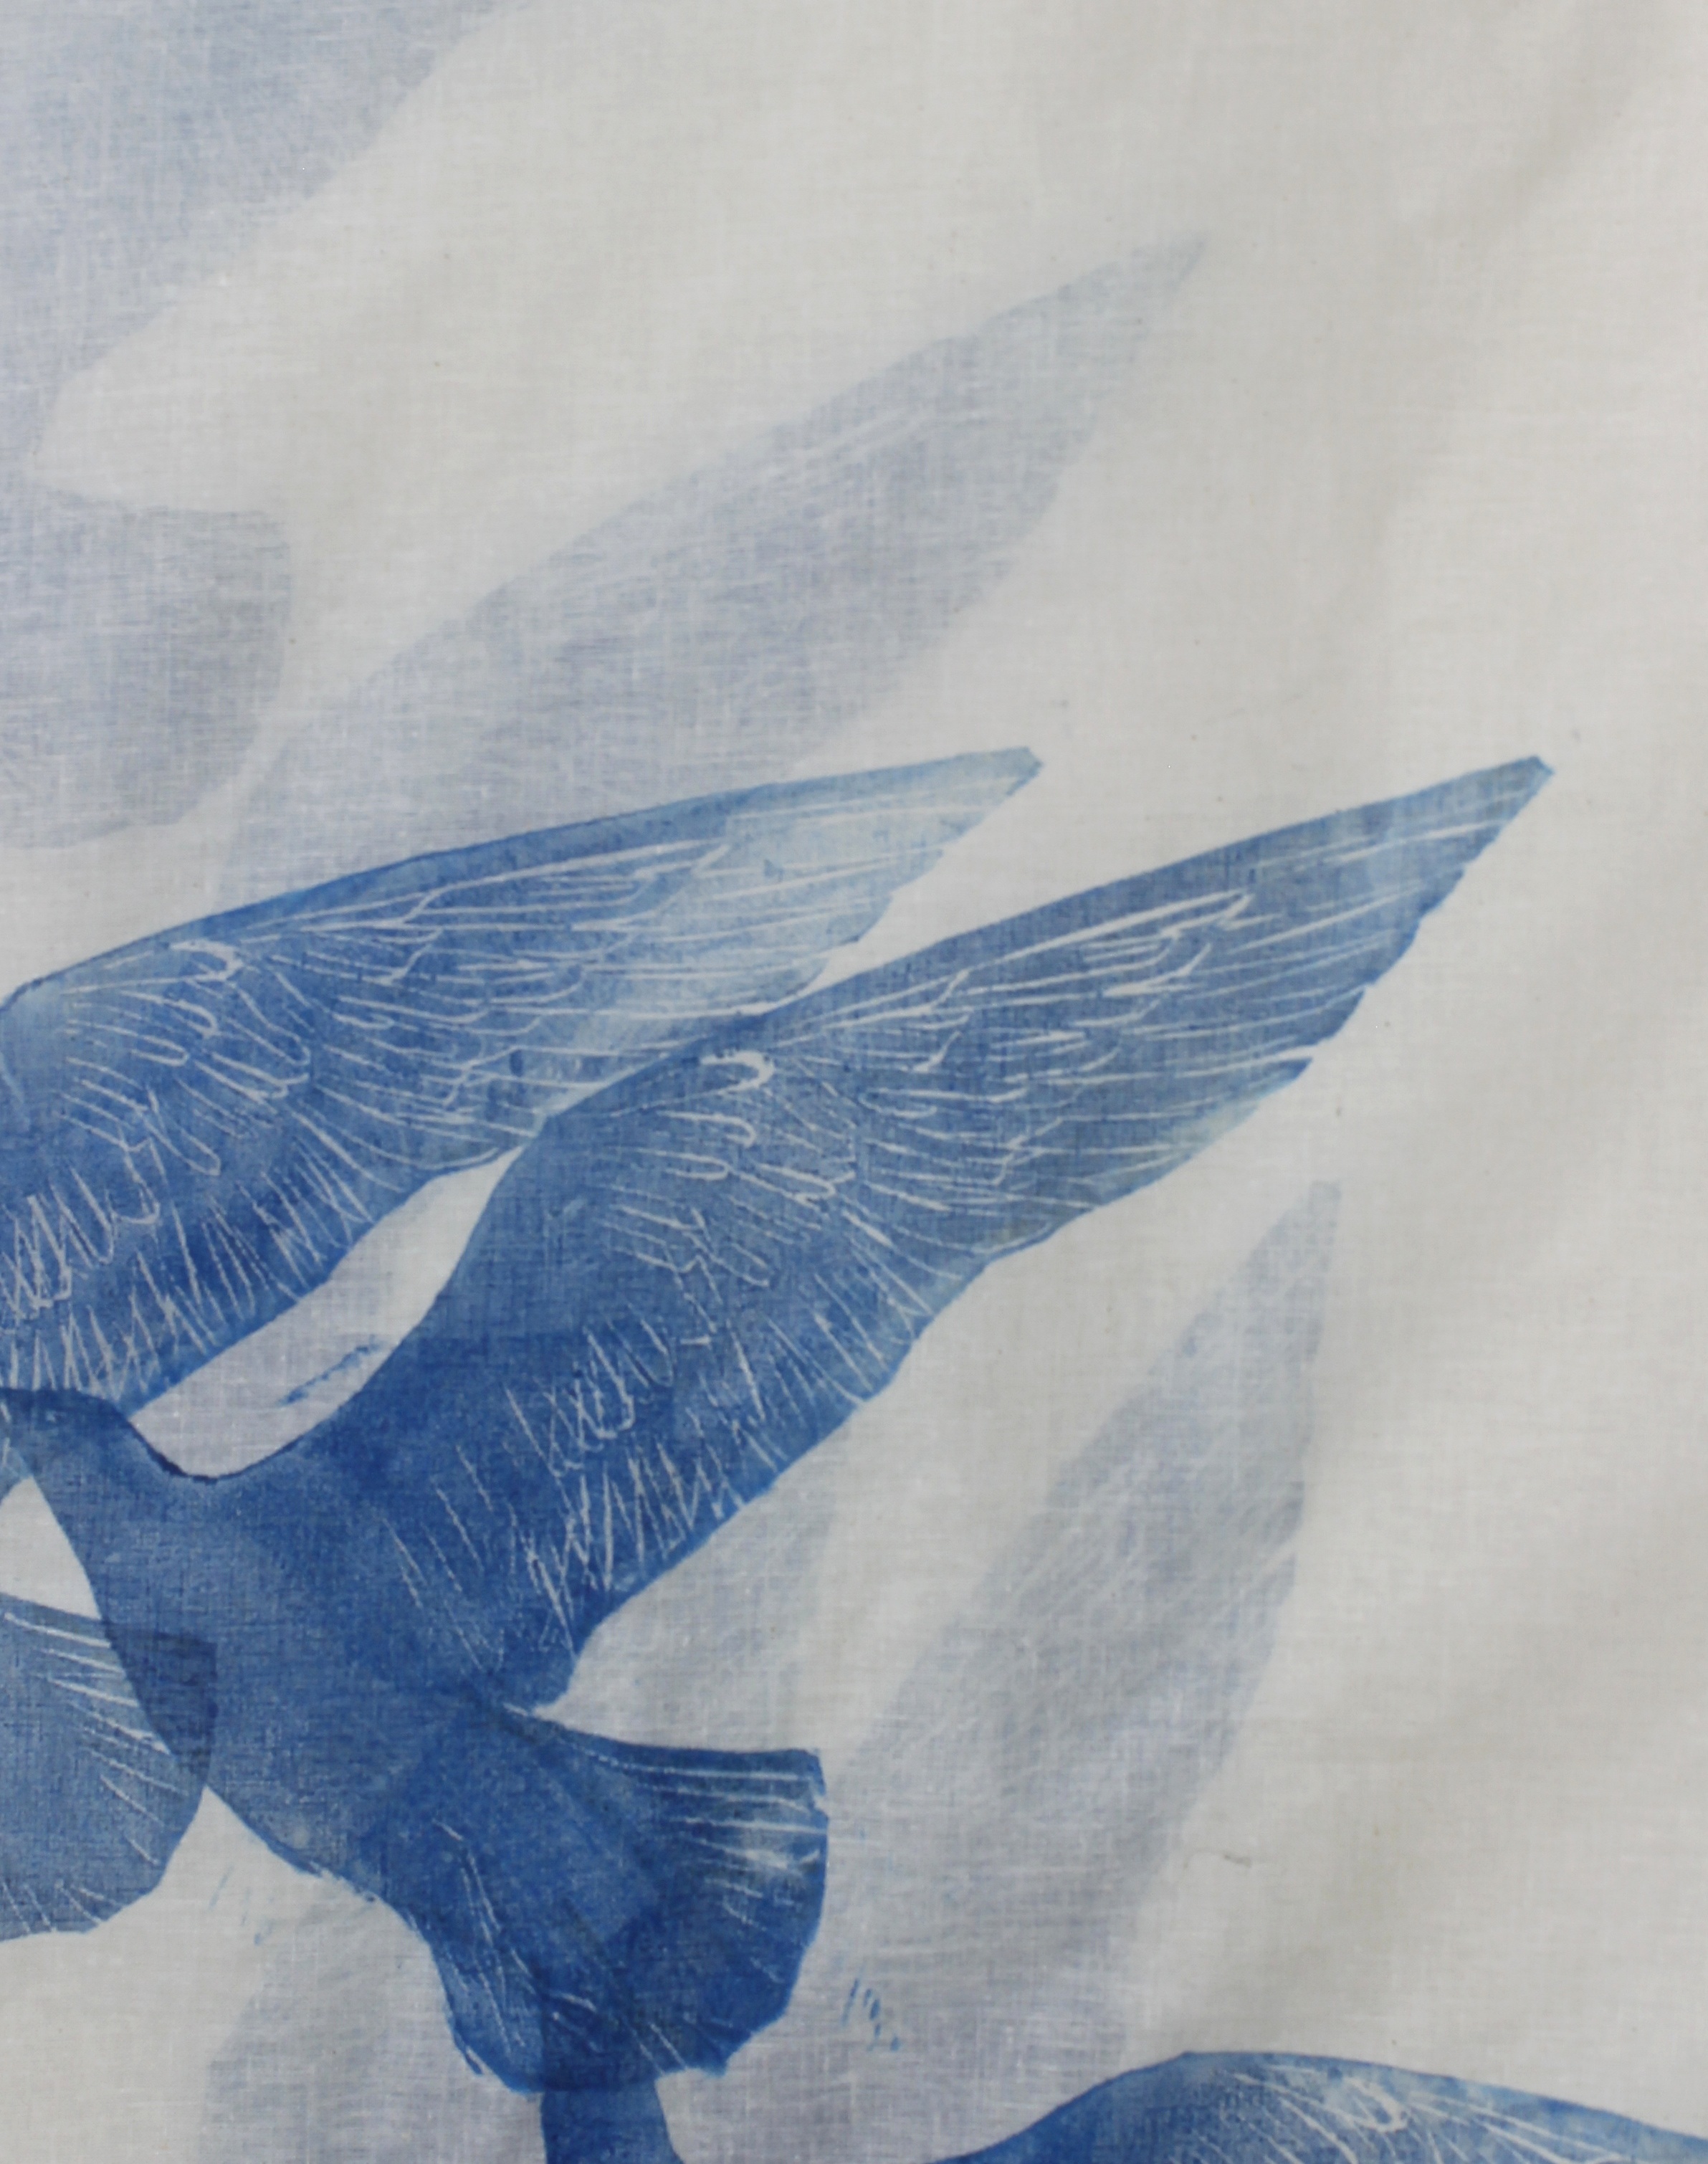
landscape, snow, bird, wing, cloud, wind, summer, blue, watercolor, art, sketch, drawing, dove, ali, mock up, watercolor paint, textiles